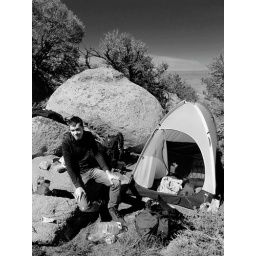
Our spirits were a little better upon waking on our fourth day to brilliant blue sky and calm winds.